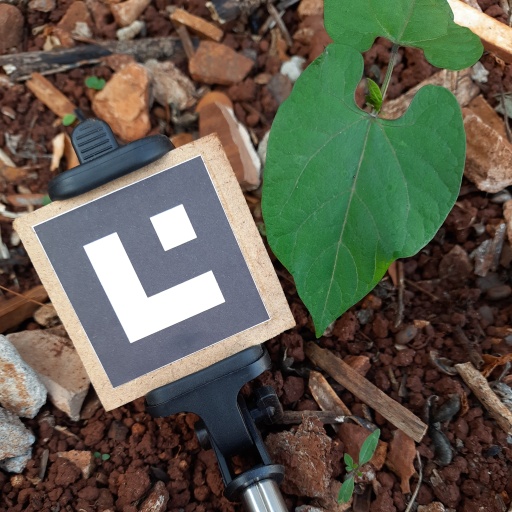
Observations: wavy surface, no eating holes, under shade